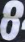
Number: 8